Topco

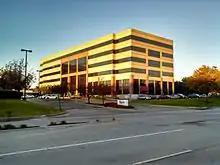
Former Topco headquarters in Elk Grove, Illinois

On September 28, 1944, to deal with wartime shortages, a small cooperative named Food Cooperatives, Inc., was formed by a group of Wisconsin food retailers to supply its members with private label dairy products and paper goods. The products procured by this organization were sold under the Food Club and Elna labels. Some of the members of Food Cooperatives were also members of another cooperative called Top Frost Foods.